Shuping Wang

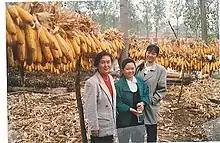
Shuping Wang (center), with public health colleagues visits rural AIDS village in Henan.

Around this time, AIDS became a major health concern across the world. China took to restricting blood samples from foreign countries for fear of bringing AIDS into the country, seeing it as a Western disease, and incentivised the people to donate blood and plasma as a precaution against AIDS. This was particularly popular for central China, mostly made up of farmers earning low wages, as they would be paid for their blood donations. Wang recognized the same concerns she had on discovering hepatitis, and began evaluating for the HIV virus that is a precursor to AIDS. After finding one patient with the virus in 1995, she found that HIV had a 13% infection rate in blood plasma collection centers in their area. Again, she attempted to alert local public health officials to screen for HIV, but they refused on the cost basis. Wang took her data to the Ministry of Health, and in 1996, a new regulation requiring HIV screening for donors was established, and ultimately leading China to take more precautionary measures to control the epidemic. She formed a campaign with Gao Yaojie, an obstetrician-gynecologist from Henan who would become a major AIDS activist in China; Wang evaluated the blood samples, while Yaojie was the spokesperson to report on these.